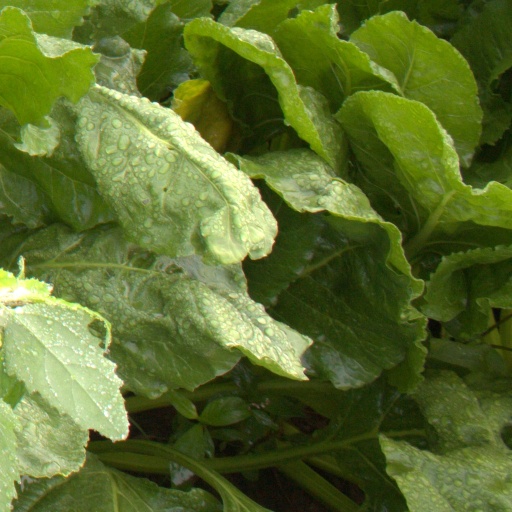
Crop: sugar beet